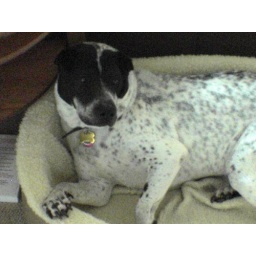
Nick sleeping in his bed